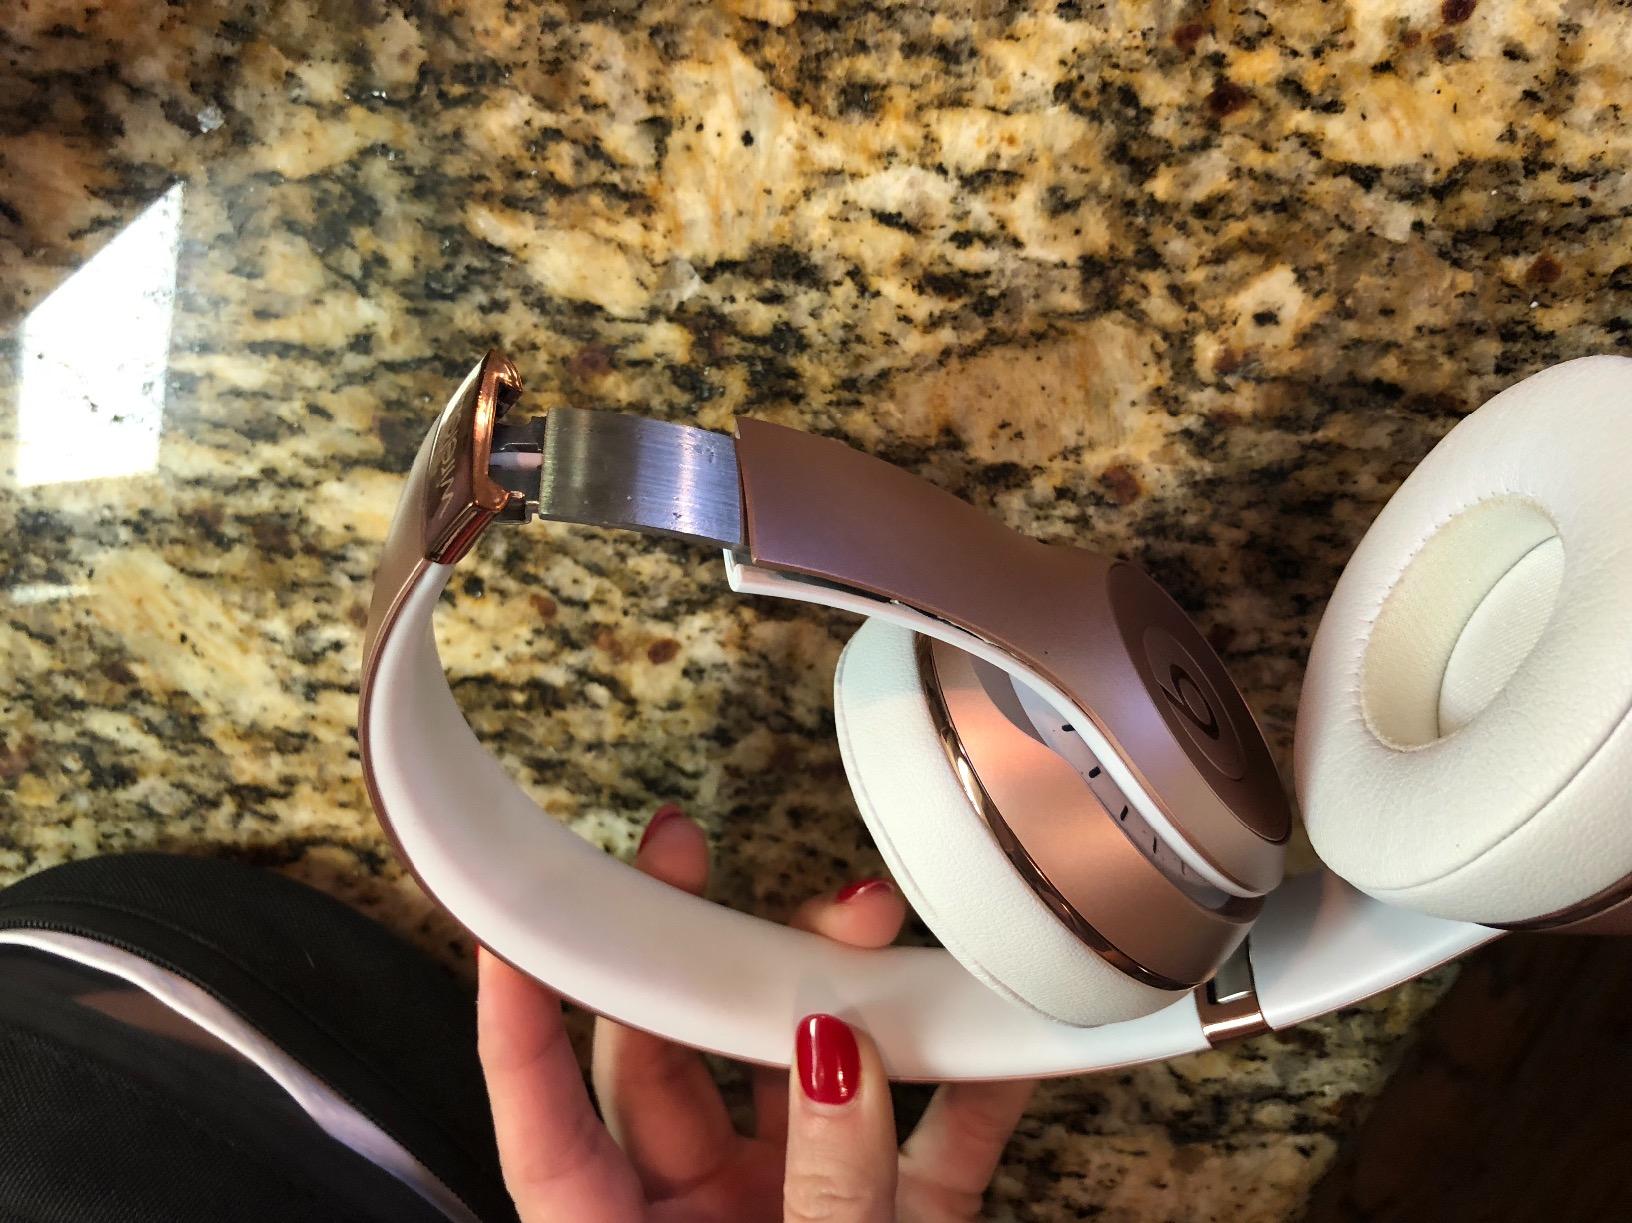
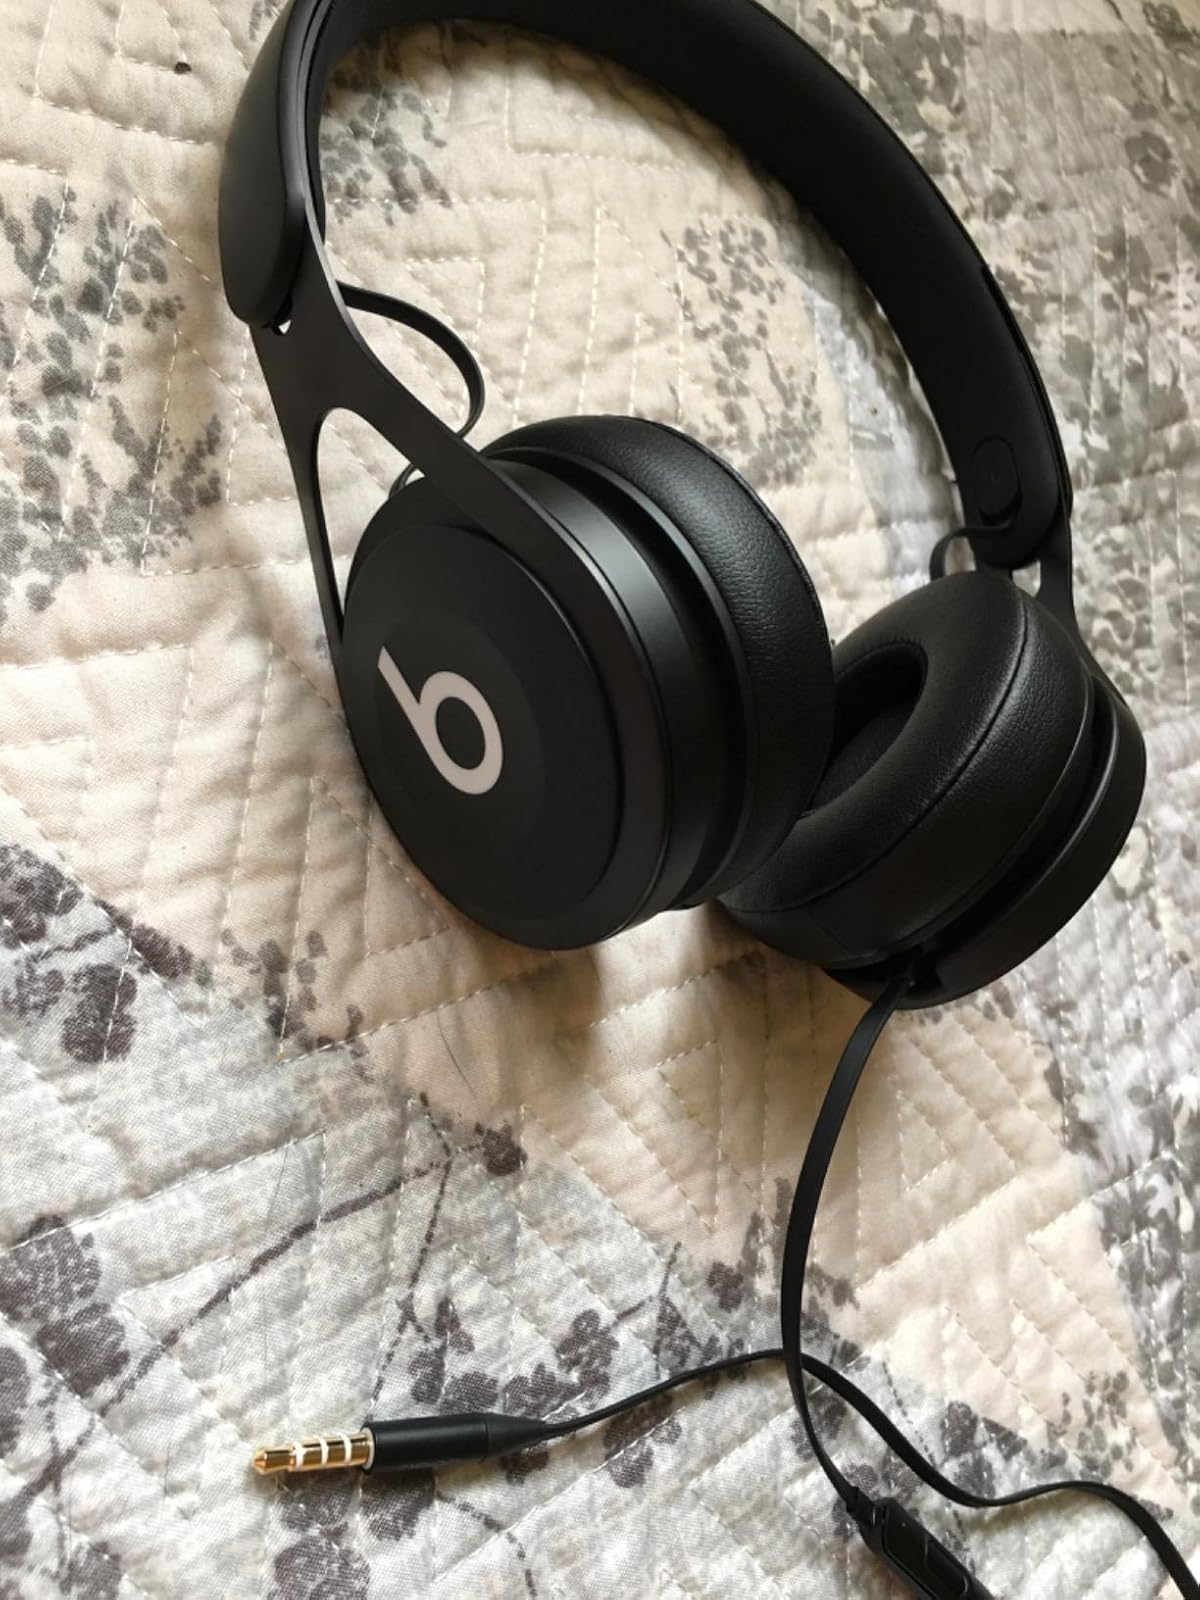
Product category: headphones
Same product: no